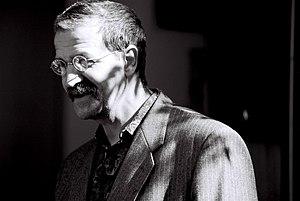
Georges Federmann, à l'UPG (Université Populaire du Quartier), rue Edouard Teutsch à Strasbourg, Octobre 2002
Georges Yoram Federmann, né le 17 juillet 1955 à Casablanca au Maroc, est un médecin psychiatre français établi à Strasbourg. Il est le fondateur, en 1997, du cercle Menachem-Taffel.